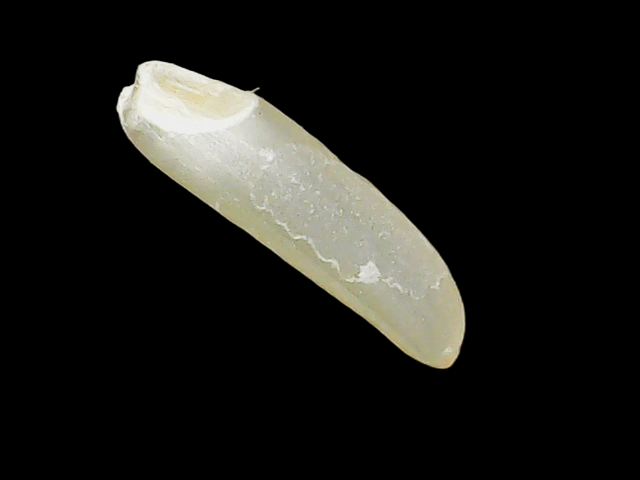
Rice variety: Binadhan25